Mohns Ridge

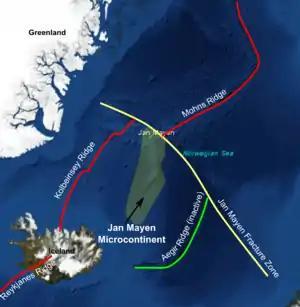
Map showing the location of the Mohns Ridge and other major geological features of the northernmost Atlantic

The Mohns Ridge is an ultraslow-spreading segment of the Mid-Atlantic Ridge located to the north of Jan Mayen in the Arctic Ocean. It is bounded to the south by the Jan Mayen fracture zone, and transitions to Knipovich Ridge in the north-east.